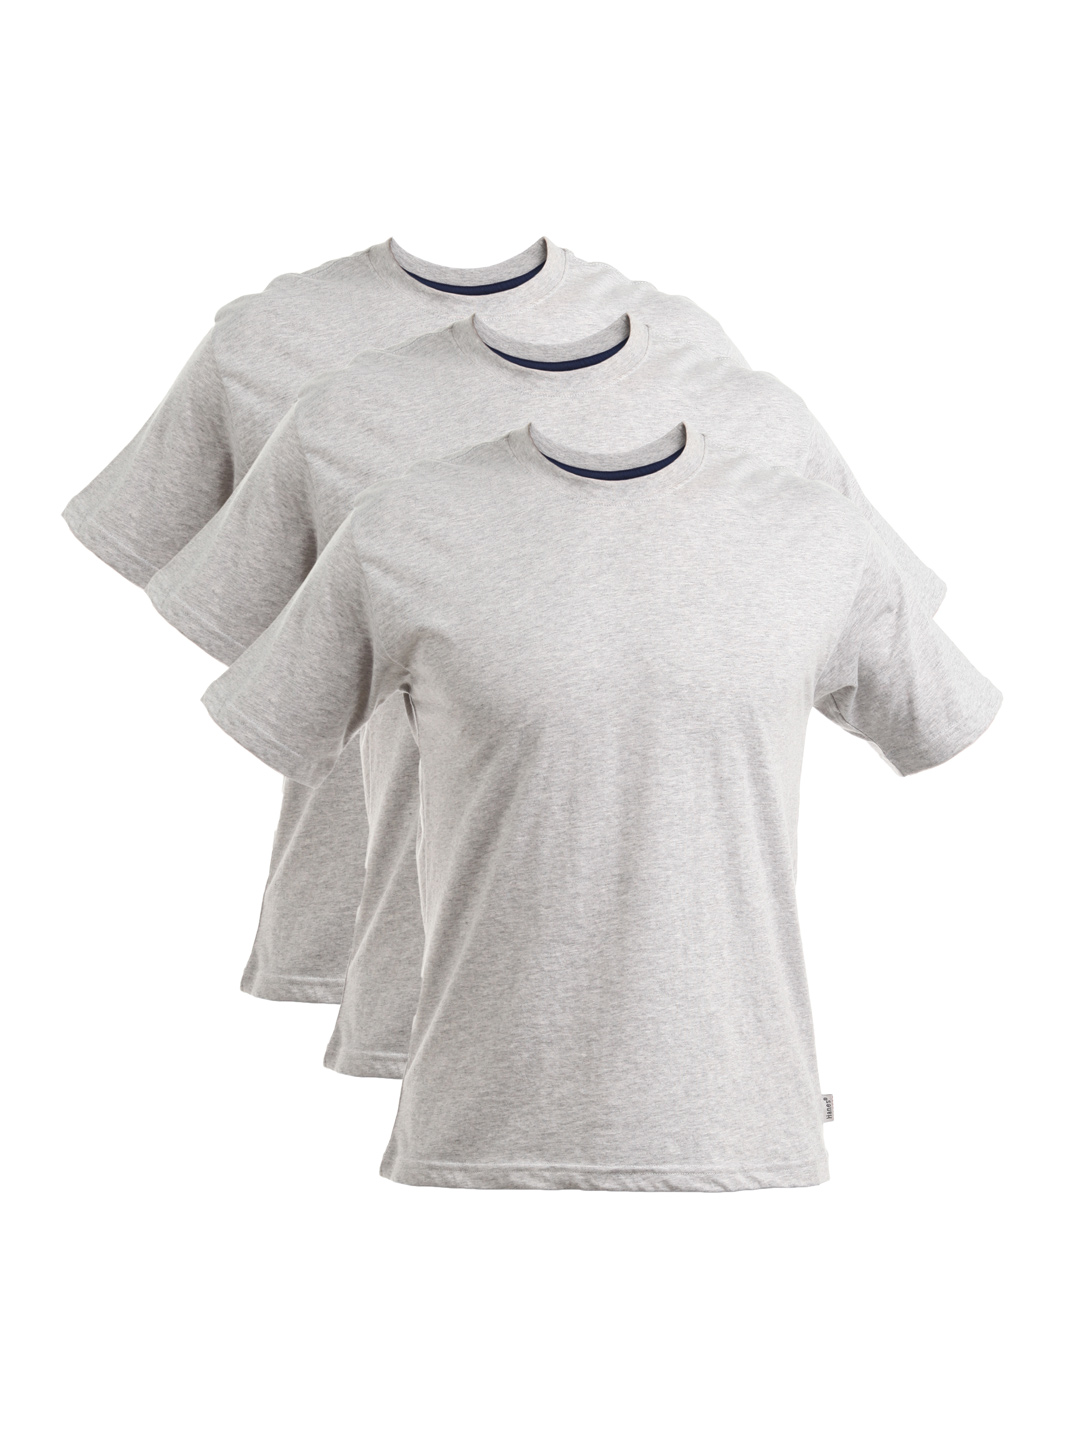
Hanes Men Grey Melange Pack of 3 T-shirts
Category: Apparel / Topwear / Tshirts
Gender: Men
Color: Grey Melange
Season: Summer 2016
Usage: Casual